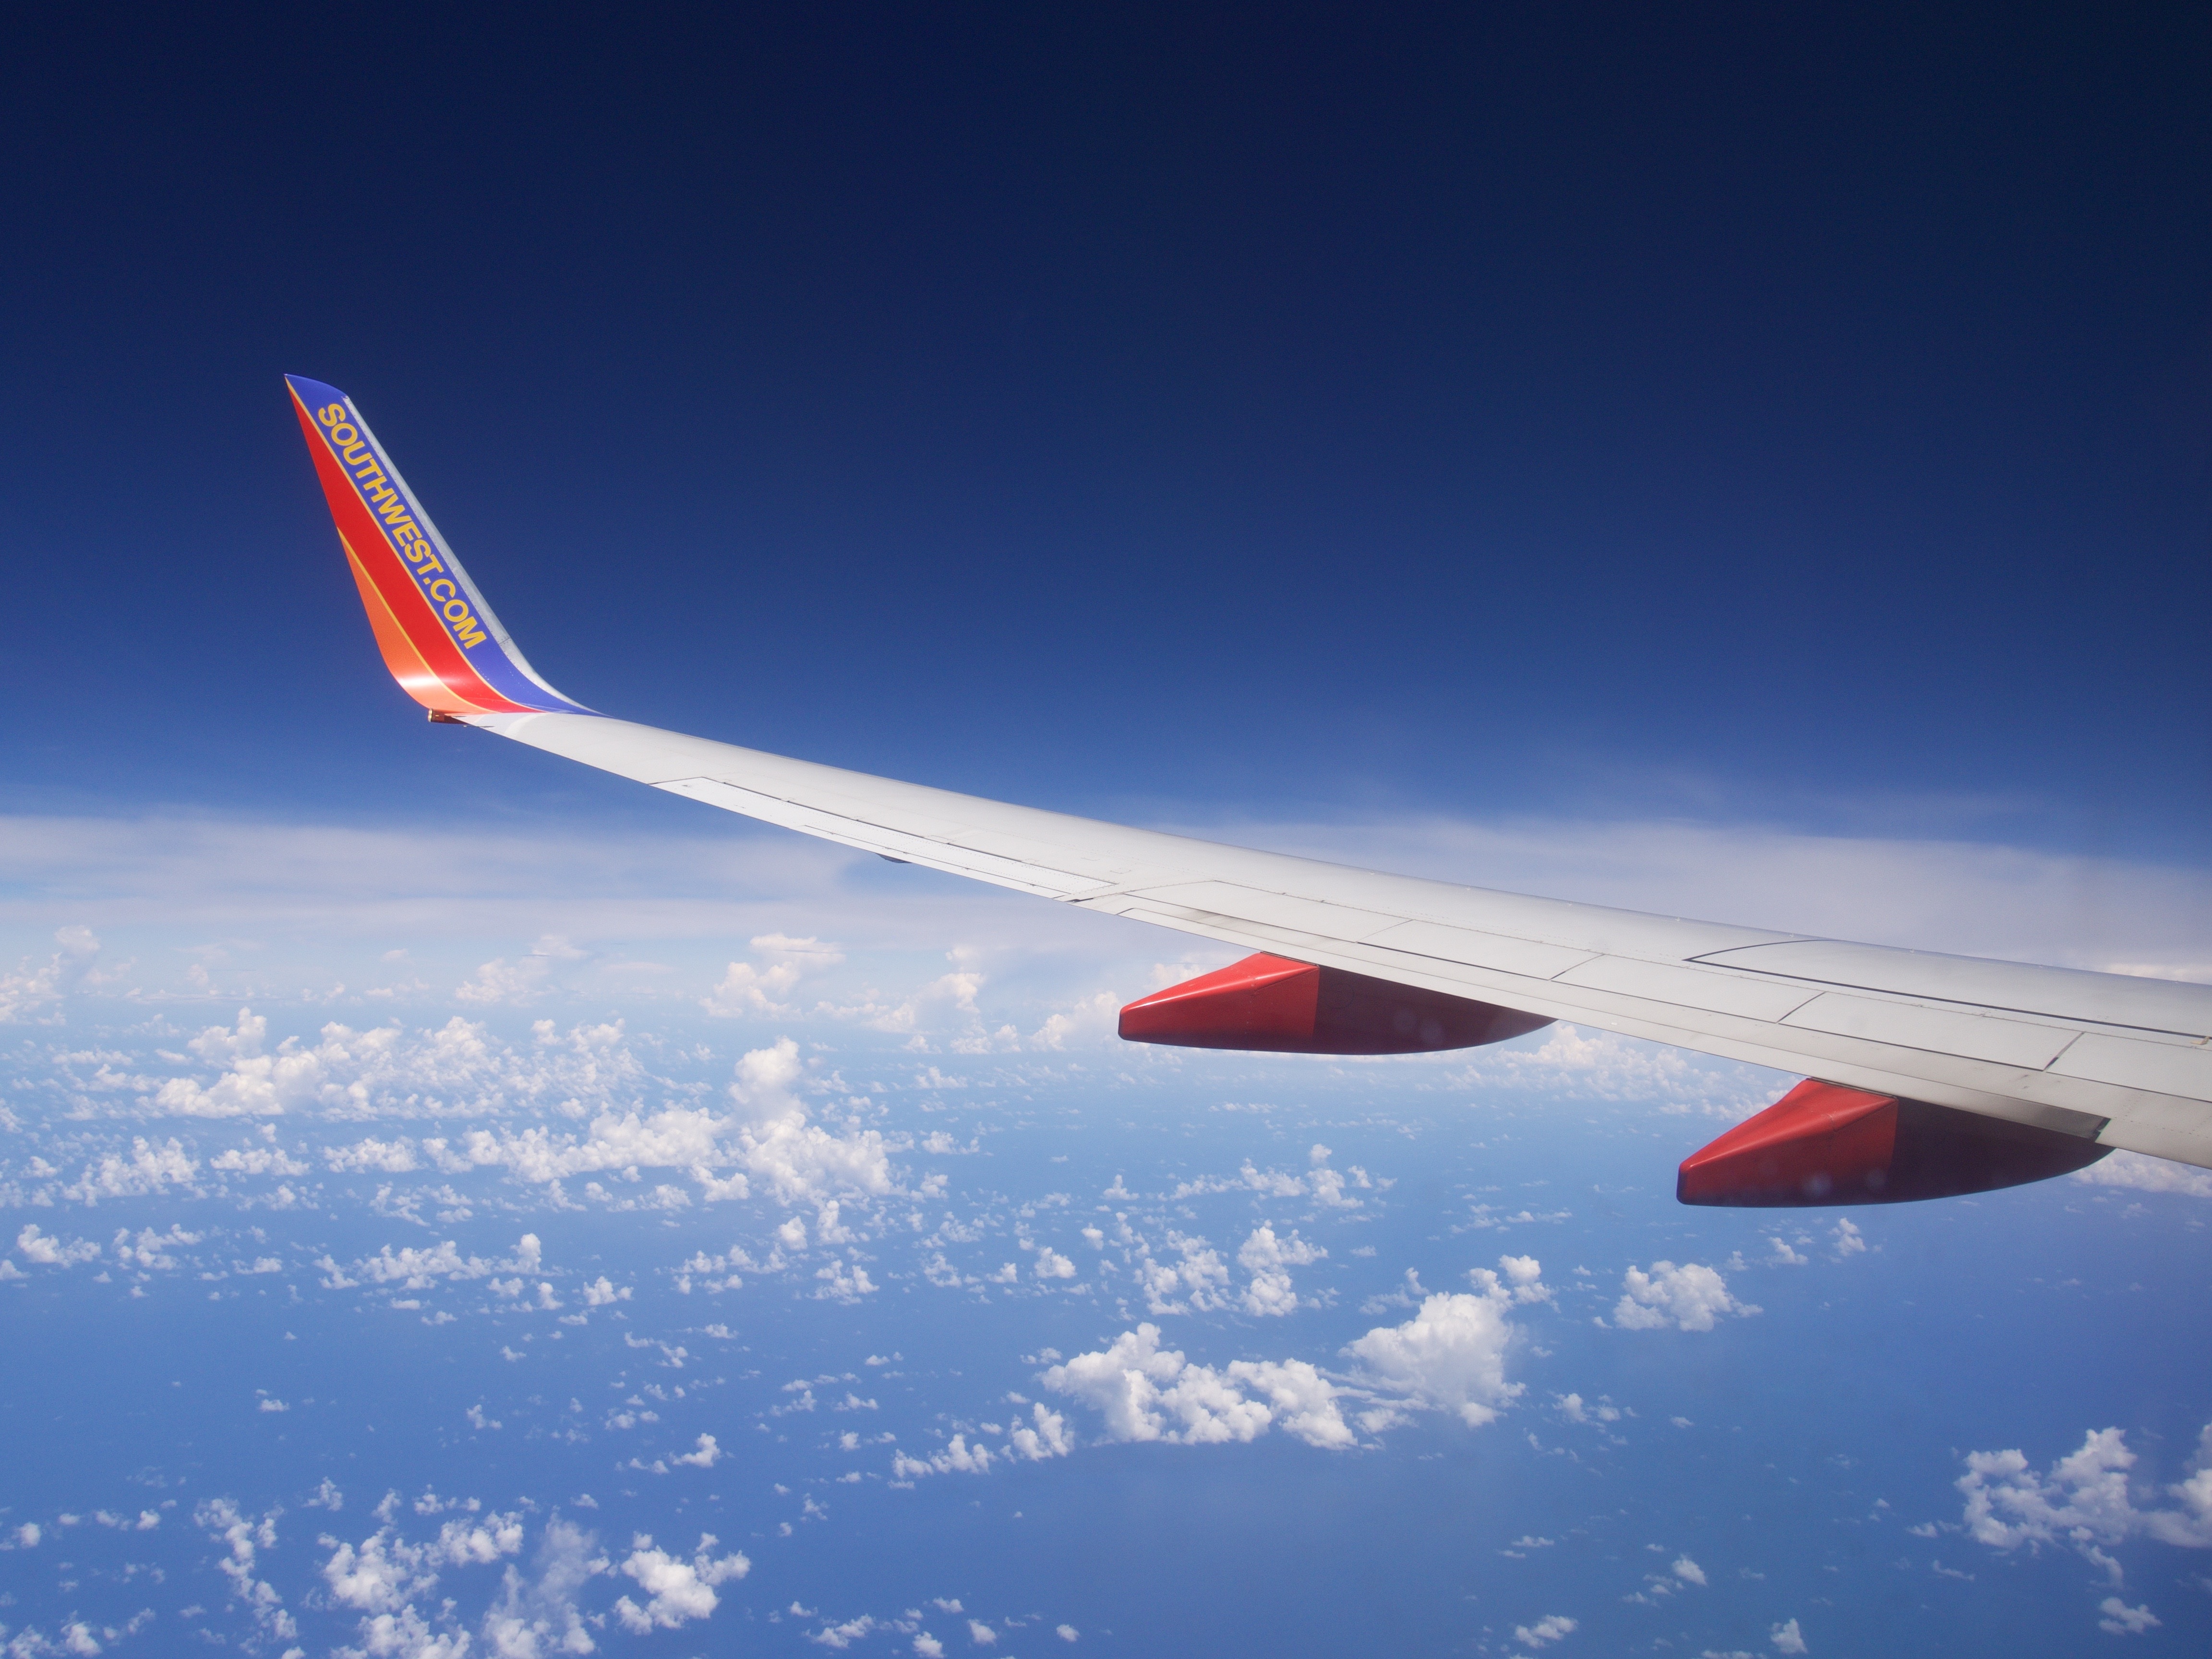
wing, sky, air, adventure, fly, vacation, travel, airplane, plane, aircraft, transportation, vehicle, airline, aviation, flight, blue, trip, glider, clouds, gliding, airliner, air sports, air travel, atmosphere of earth, narrow body aircraft